Sergej Newski

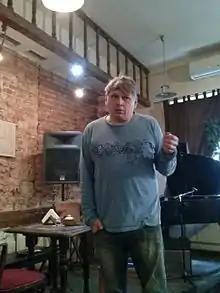
Sergej Newski in 2016

Born in Moscow, Nevsky studied music theory at the Moscow Conservatory. He then continued his studies at the Hochschule für Musik Carl Maria von Weber Dresden with Jörg Herchet and at the Berlin University of the Arts with Friedrich Goldmann. There, he additionally studied music theory and music education with Hartmut Fladt from 2000 to 2005.